United States Playing Card Company

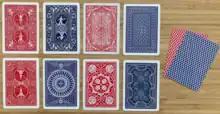
Examples of standard designs for USPCC brands, clockwise from top left: Bicycle Rider-back, Hoyle Shell-back, Maverick, Aviator, Bee, Aristocrat, Tally-Ho Fan-back, Tally-Ho Circle-back, Bicycle Mandolin-back

The USPCC has historically supported wartime soldiers, starting with the inexpensive Canteen brand of cards during the Spanish–American War and the Pickett brand during World War I. During World War II, USPCC manufactured spotter cards so soldiers could identify enemy units and cooperated with the U.S. Government in creating clandestine decks given to POWs; these cards could be moistened and peeled apart to reveal escape maps.